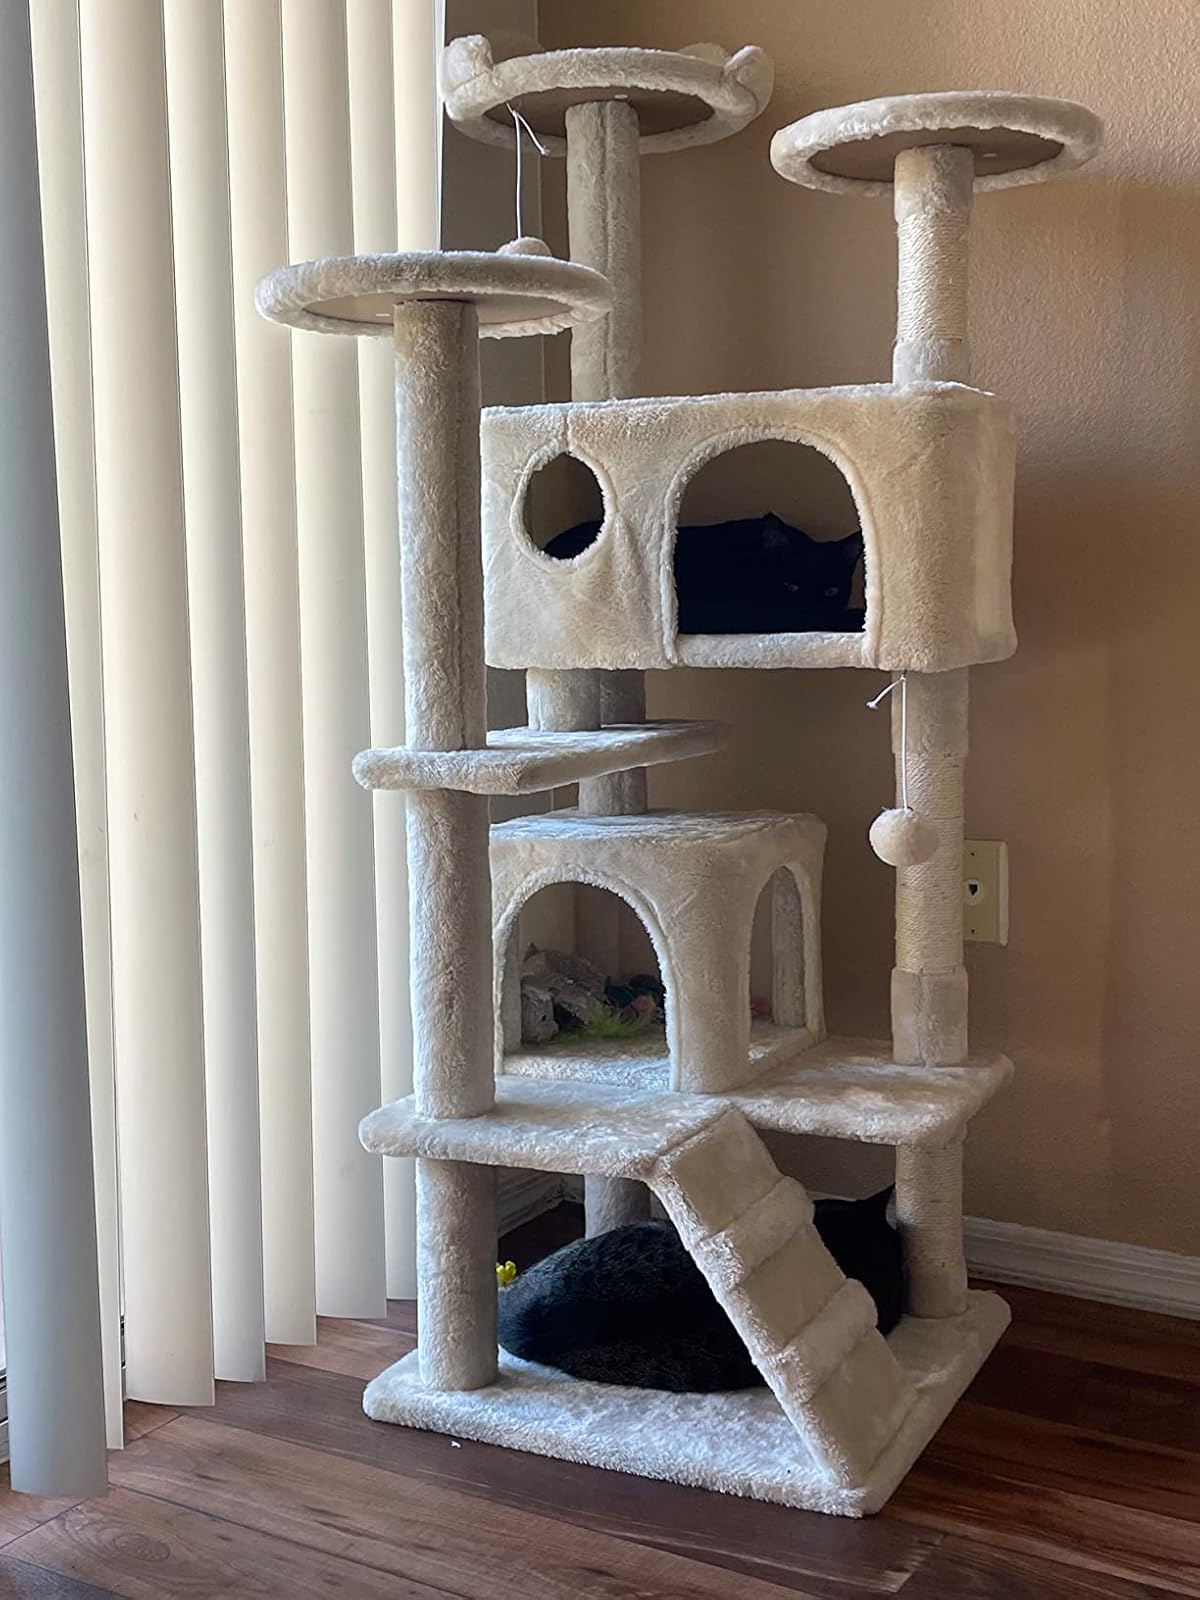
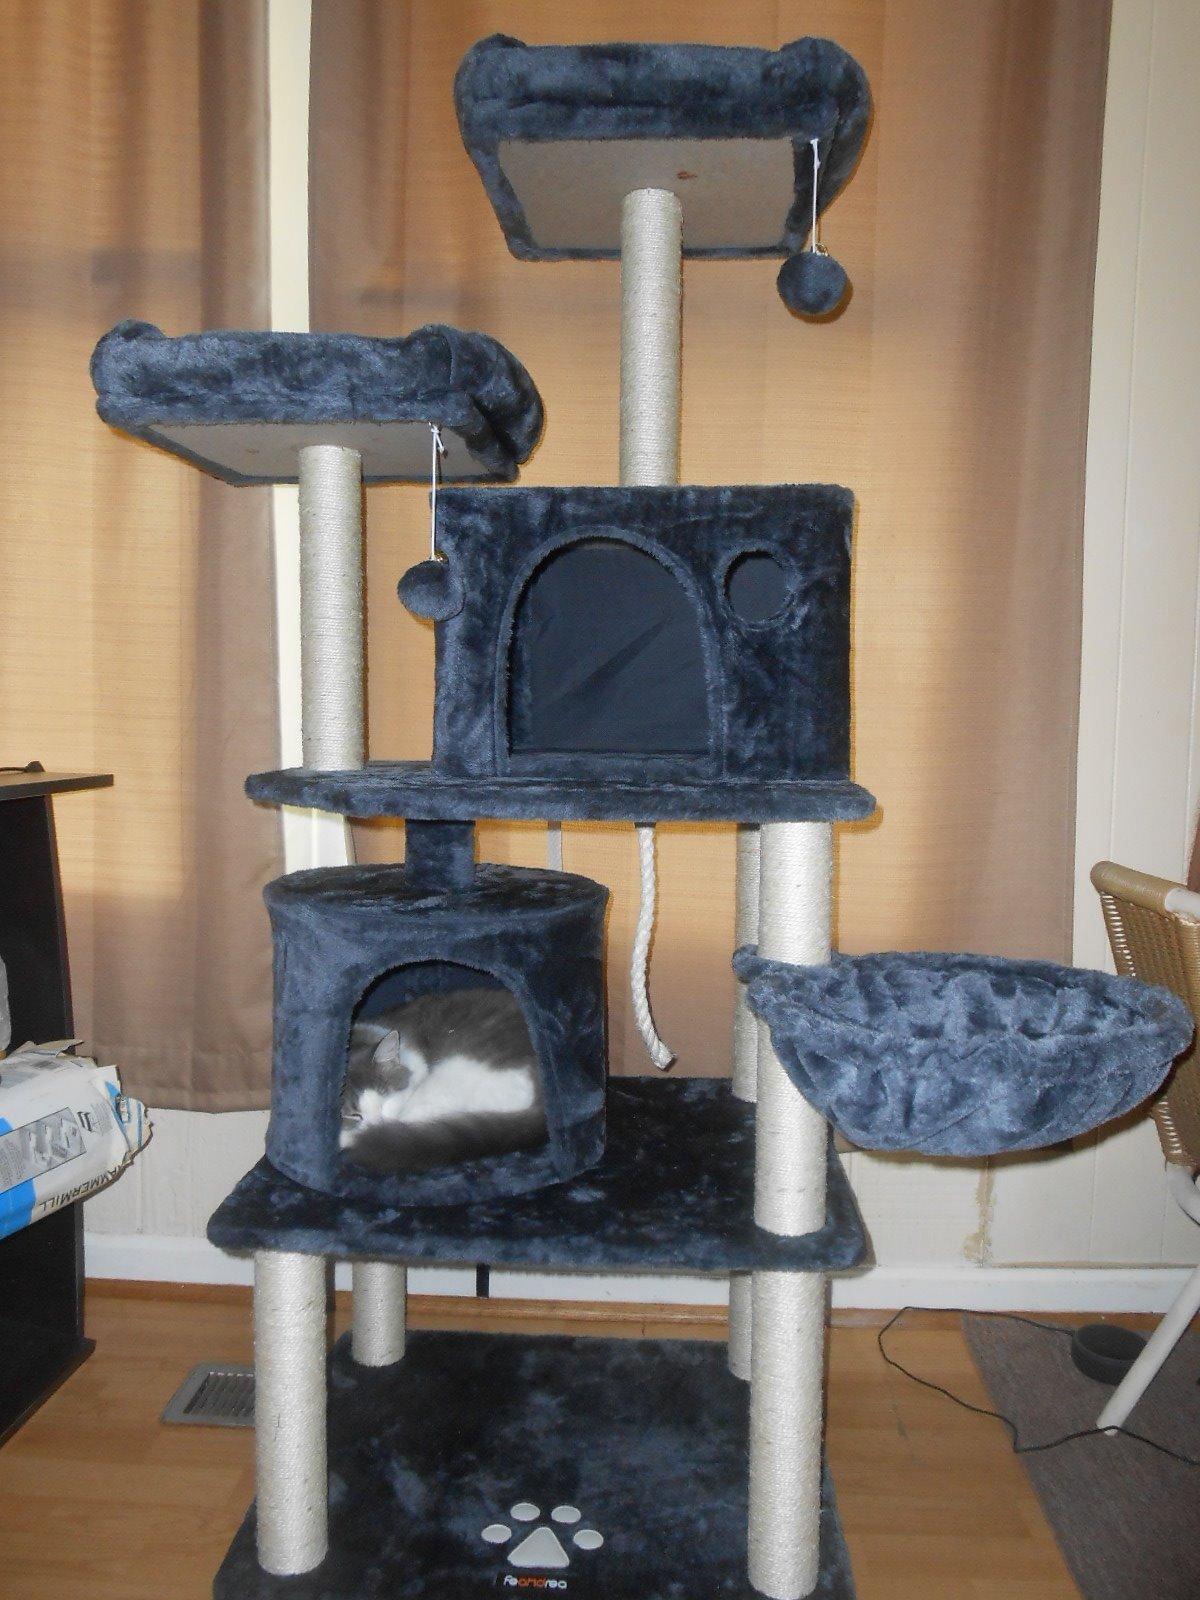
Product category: items_cat tree
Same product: no